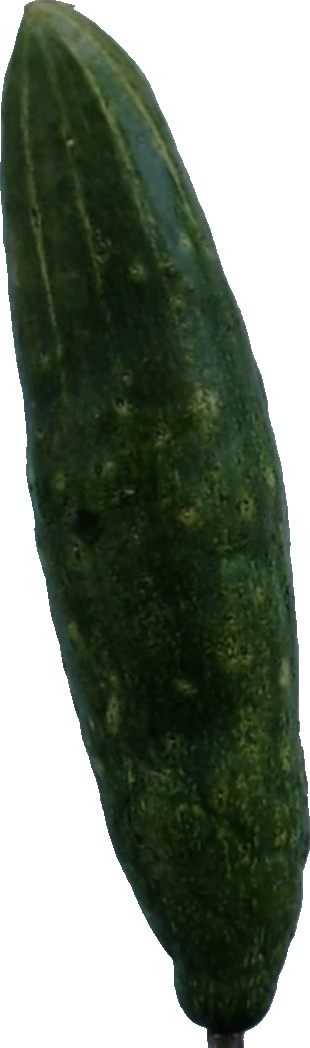
Label: cucumber_3